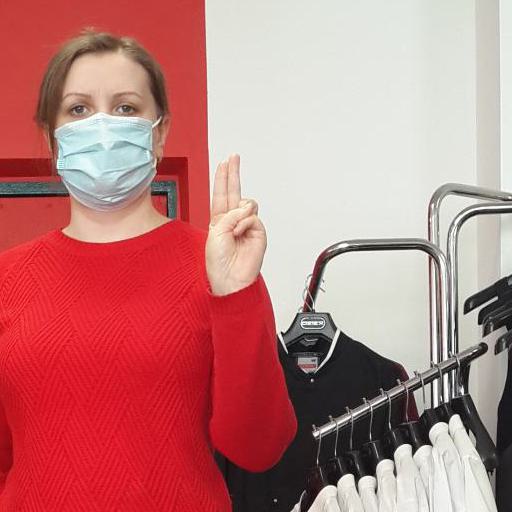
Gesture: two_up